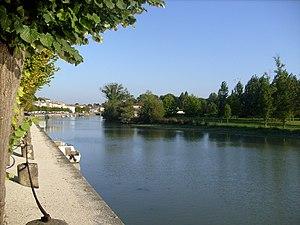
Promenade des quais de Charente à Saint-Savinien